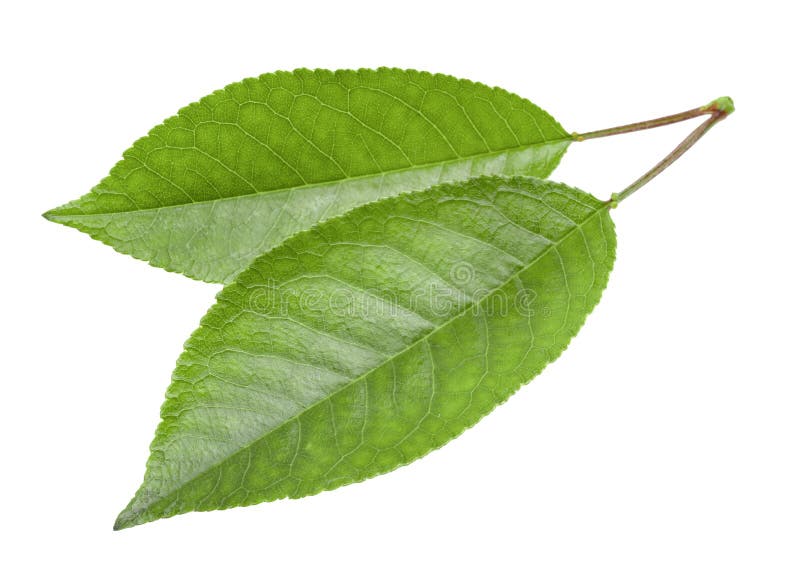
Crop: cherry
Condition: healthy